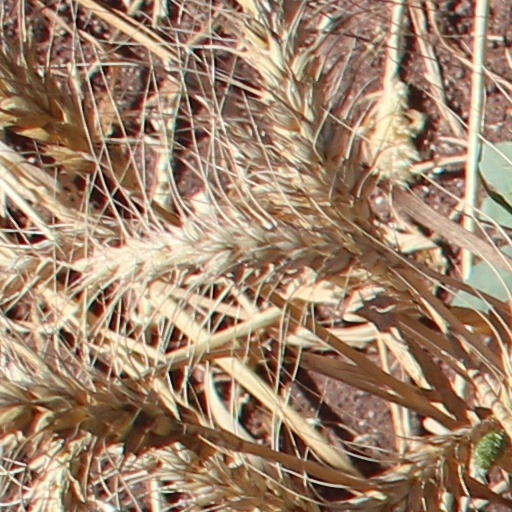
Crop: wheat